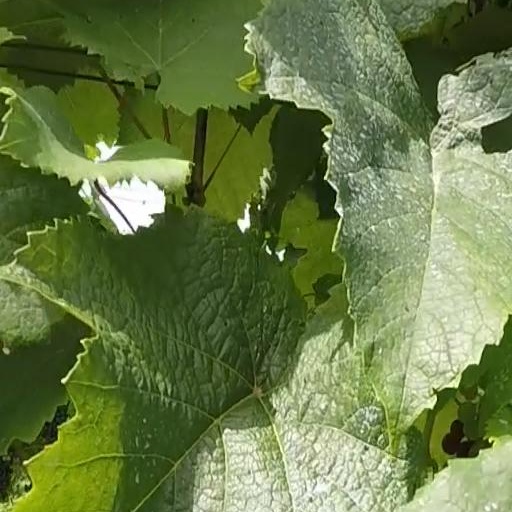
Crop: grape